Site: brandenburg
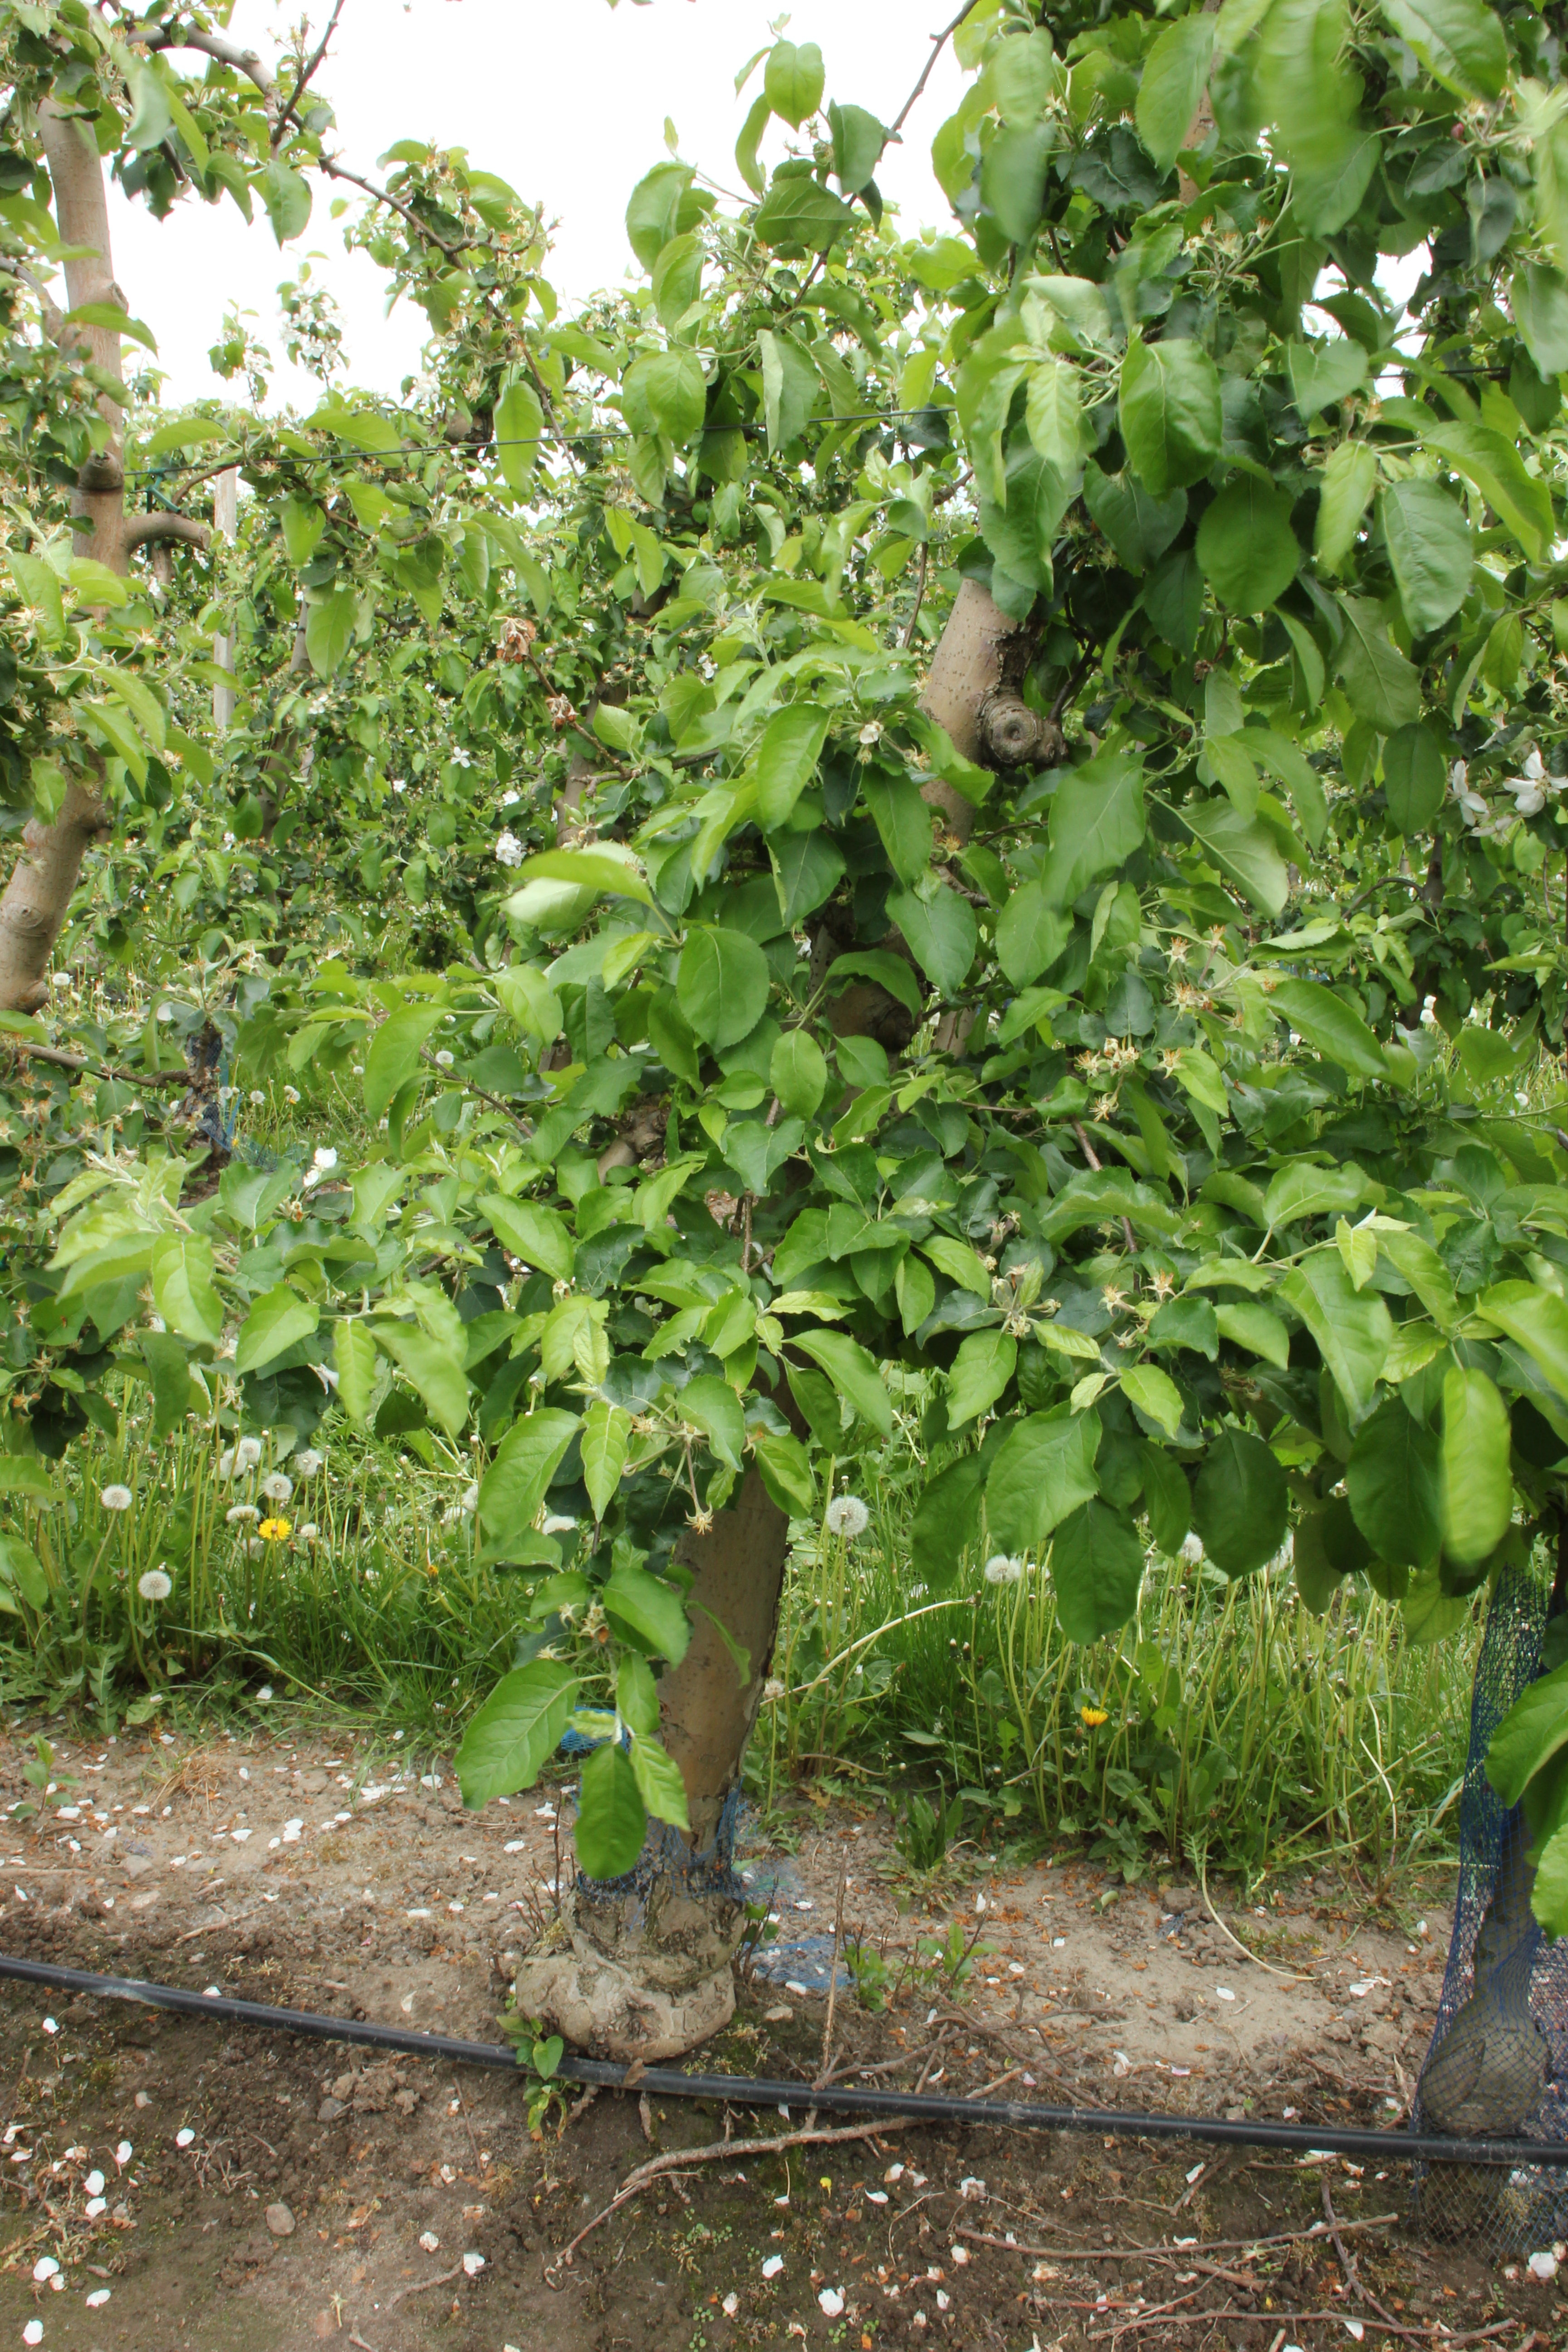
Growth stage (BBCH 67): Flowering